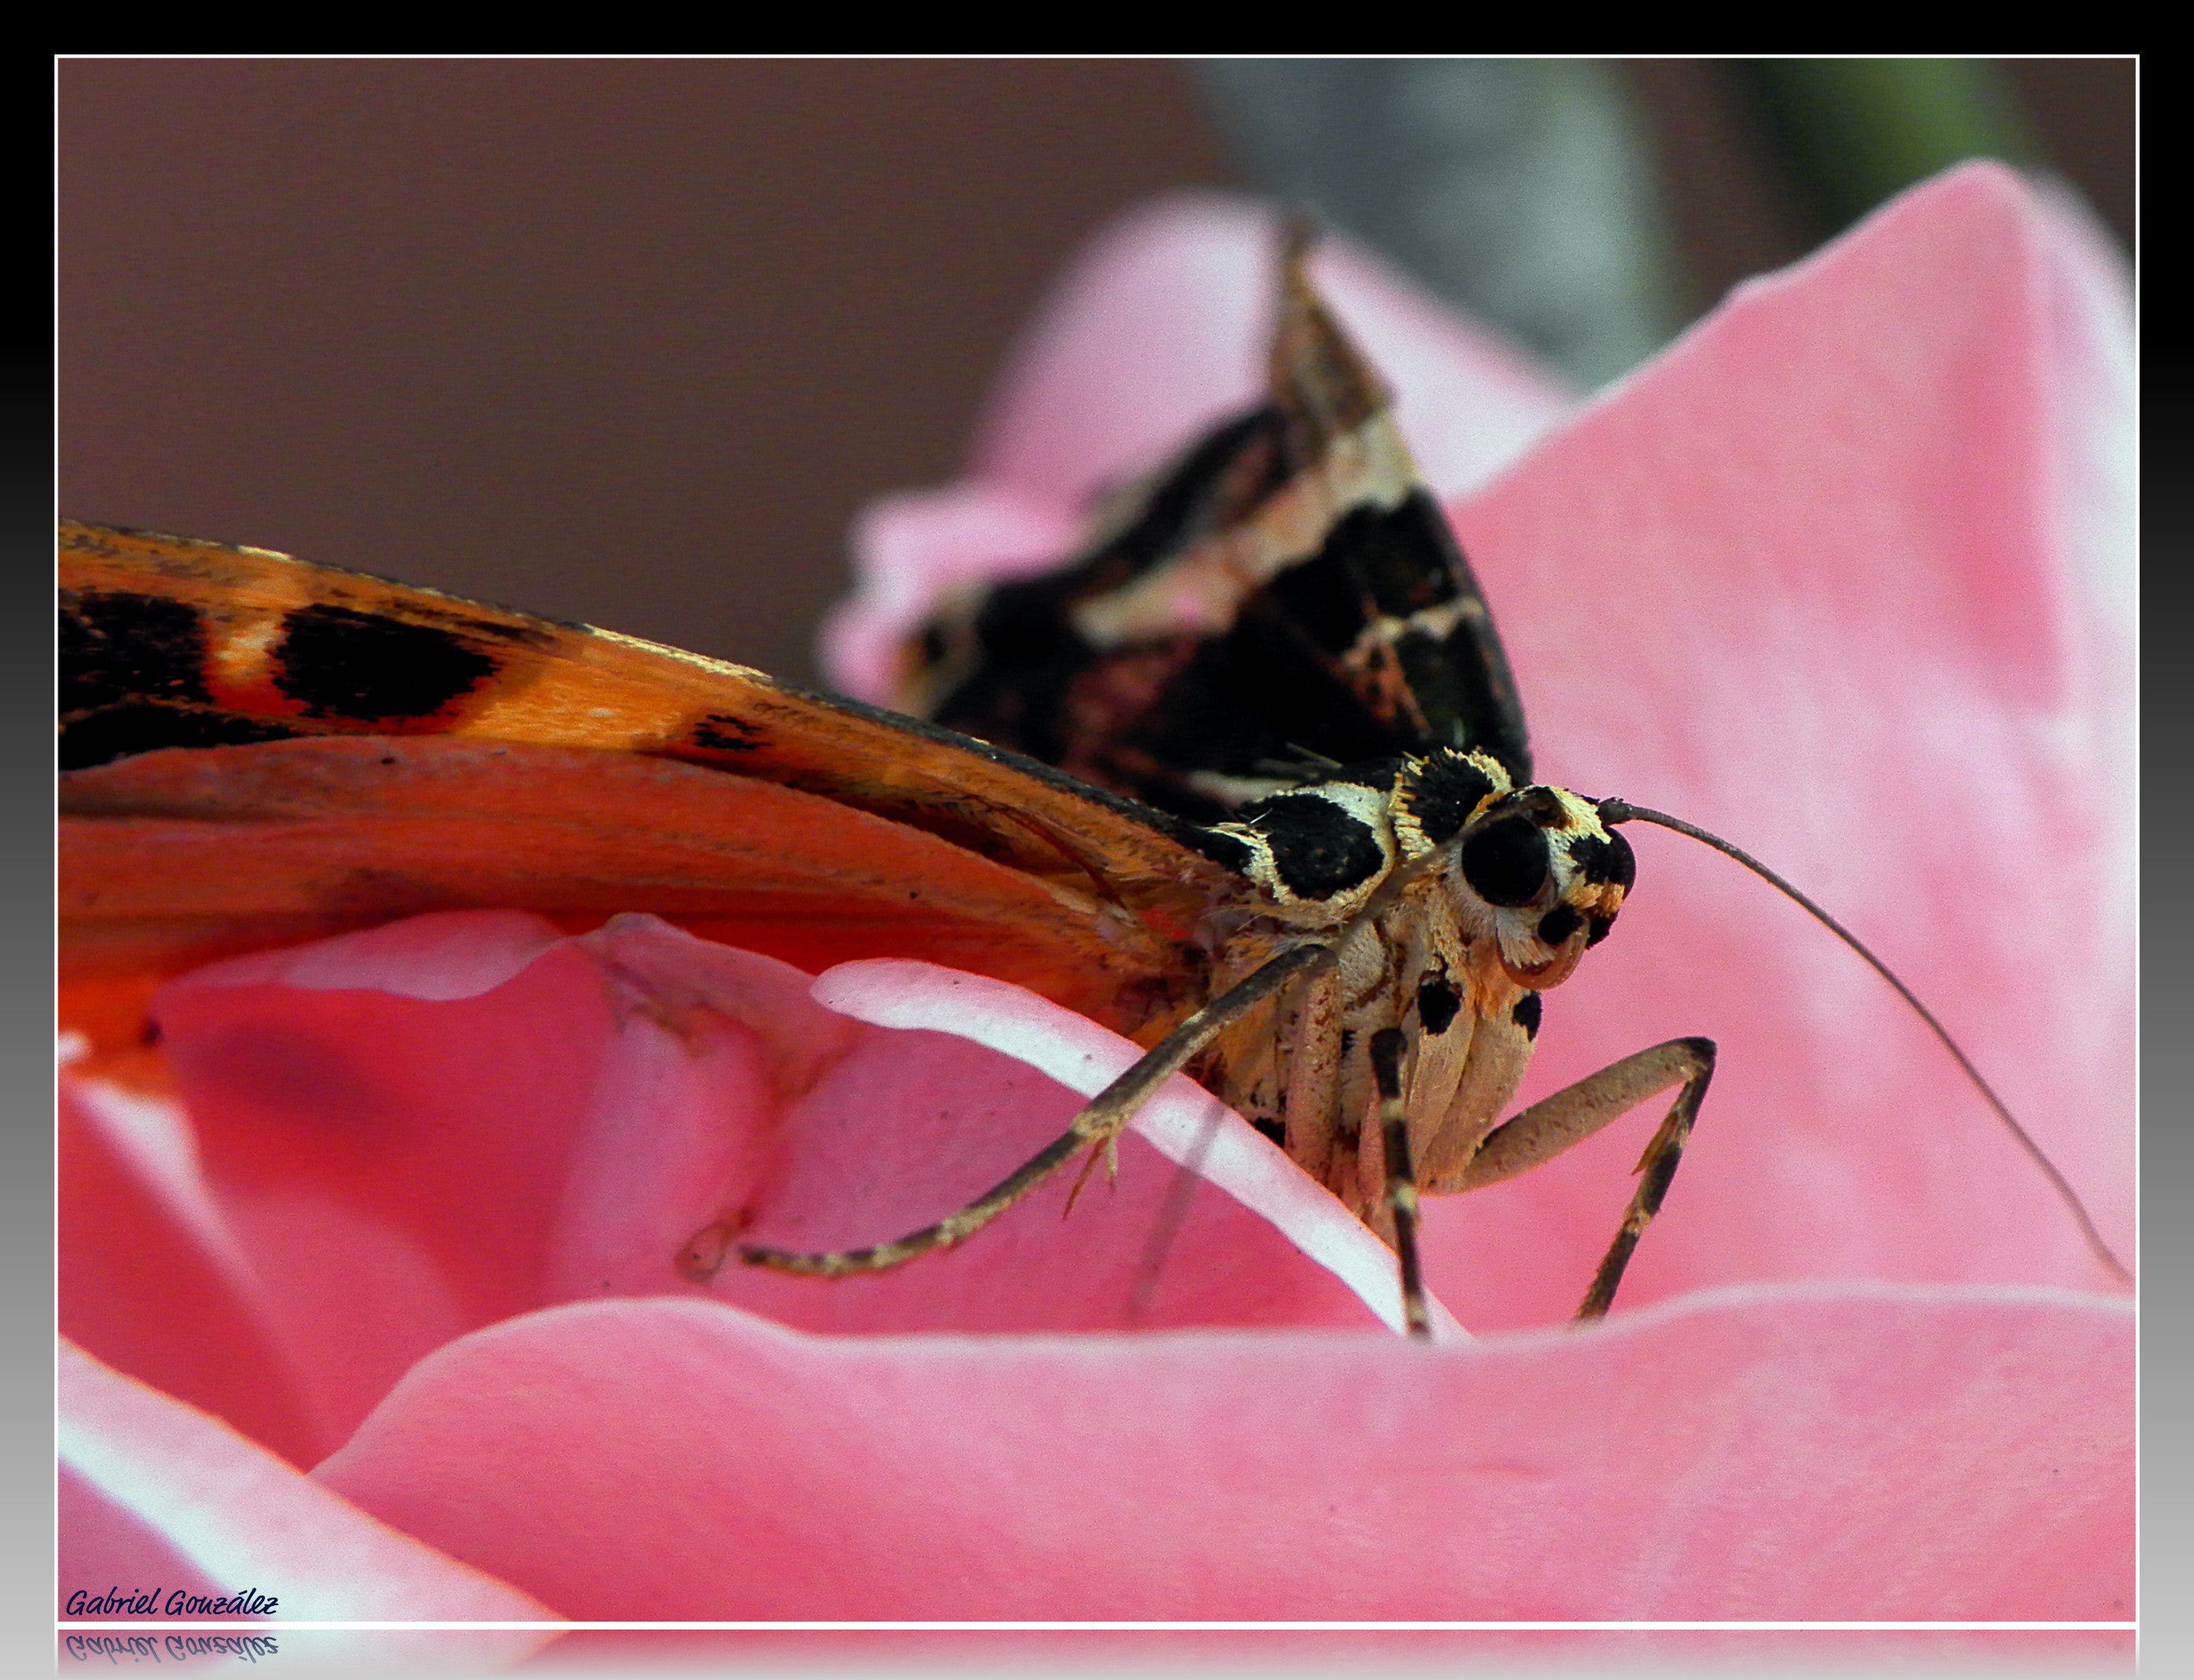
photography, leaf, flower, petal, red, insect, moth, butterfly, fauna, invertebrate, close up, xovesphoto, gphoto, samsungwb5500, macro photography, pollinator, moths and butterflies